Dishevelled binding antagonist of beta catenin 1

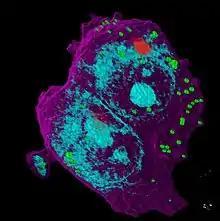
A holotomographic rendering of refractive index across breast cancer cells with Dact1-TdTomato fluorescence superimposed (in red) demonstrates the Dact1-scaffolded biomolecular condensate.

Dishevelled binding antagonist of beta catenin 1 (Dact1, previously known as Dapper, Dpr1, Frodo) is a protein that in humans is encoded by the DACT1 gene. Dact1 was originally described in 2002 as a negative regulator of Wnt signaling by binding and destabilizing Dishevelled. More recent investigation into the molecular function of Dact1 has identified its principal role in the cell as a scaffold to generate membrane-less biomolecular condensates through liquid-liquid phase separation. Mutations in the phase-separating regions of Dact1 lead to Townes-Brock Syndrome 2 while its overexpression is associated with bone metastasis.